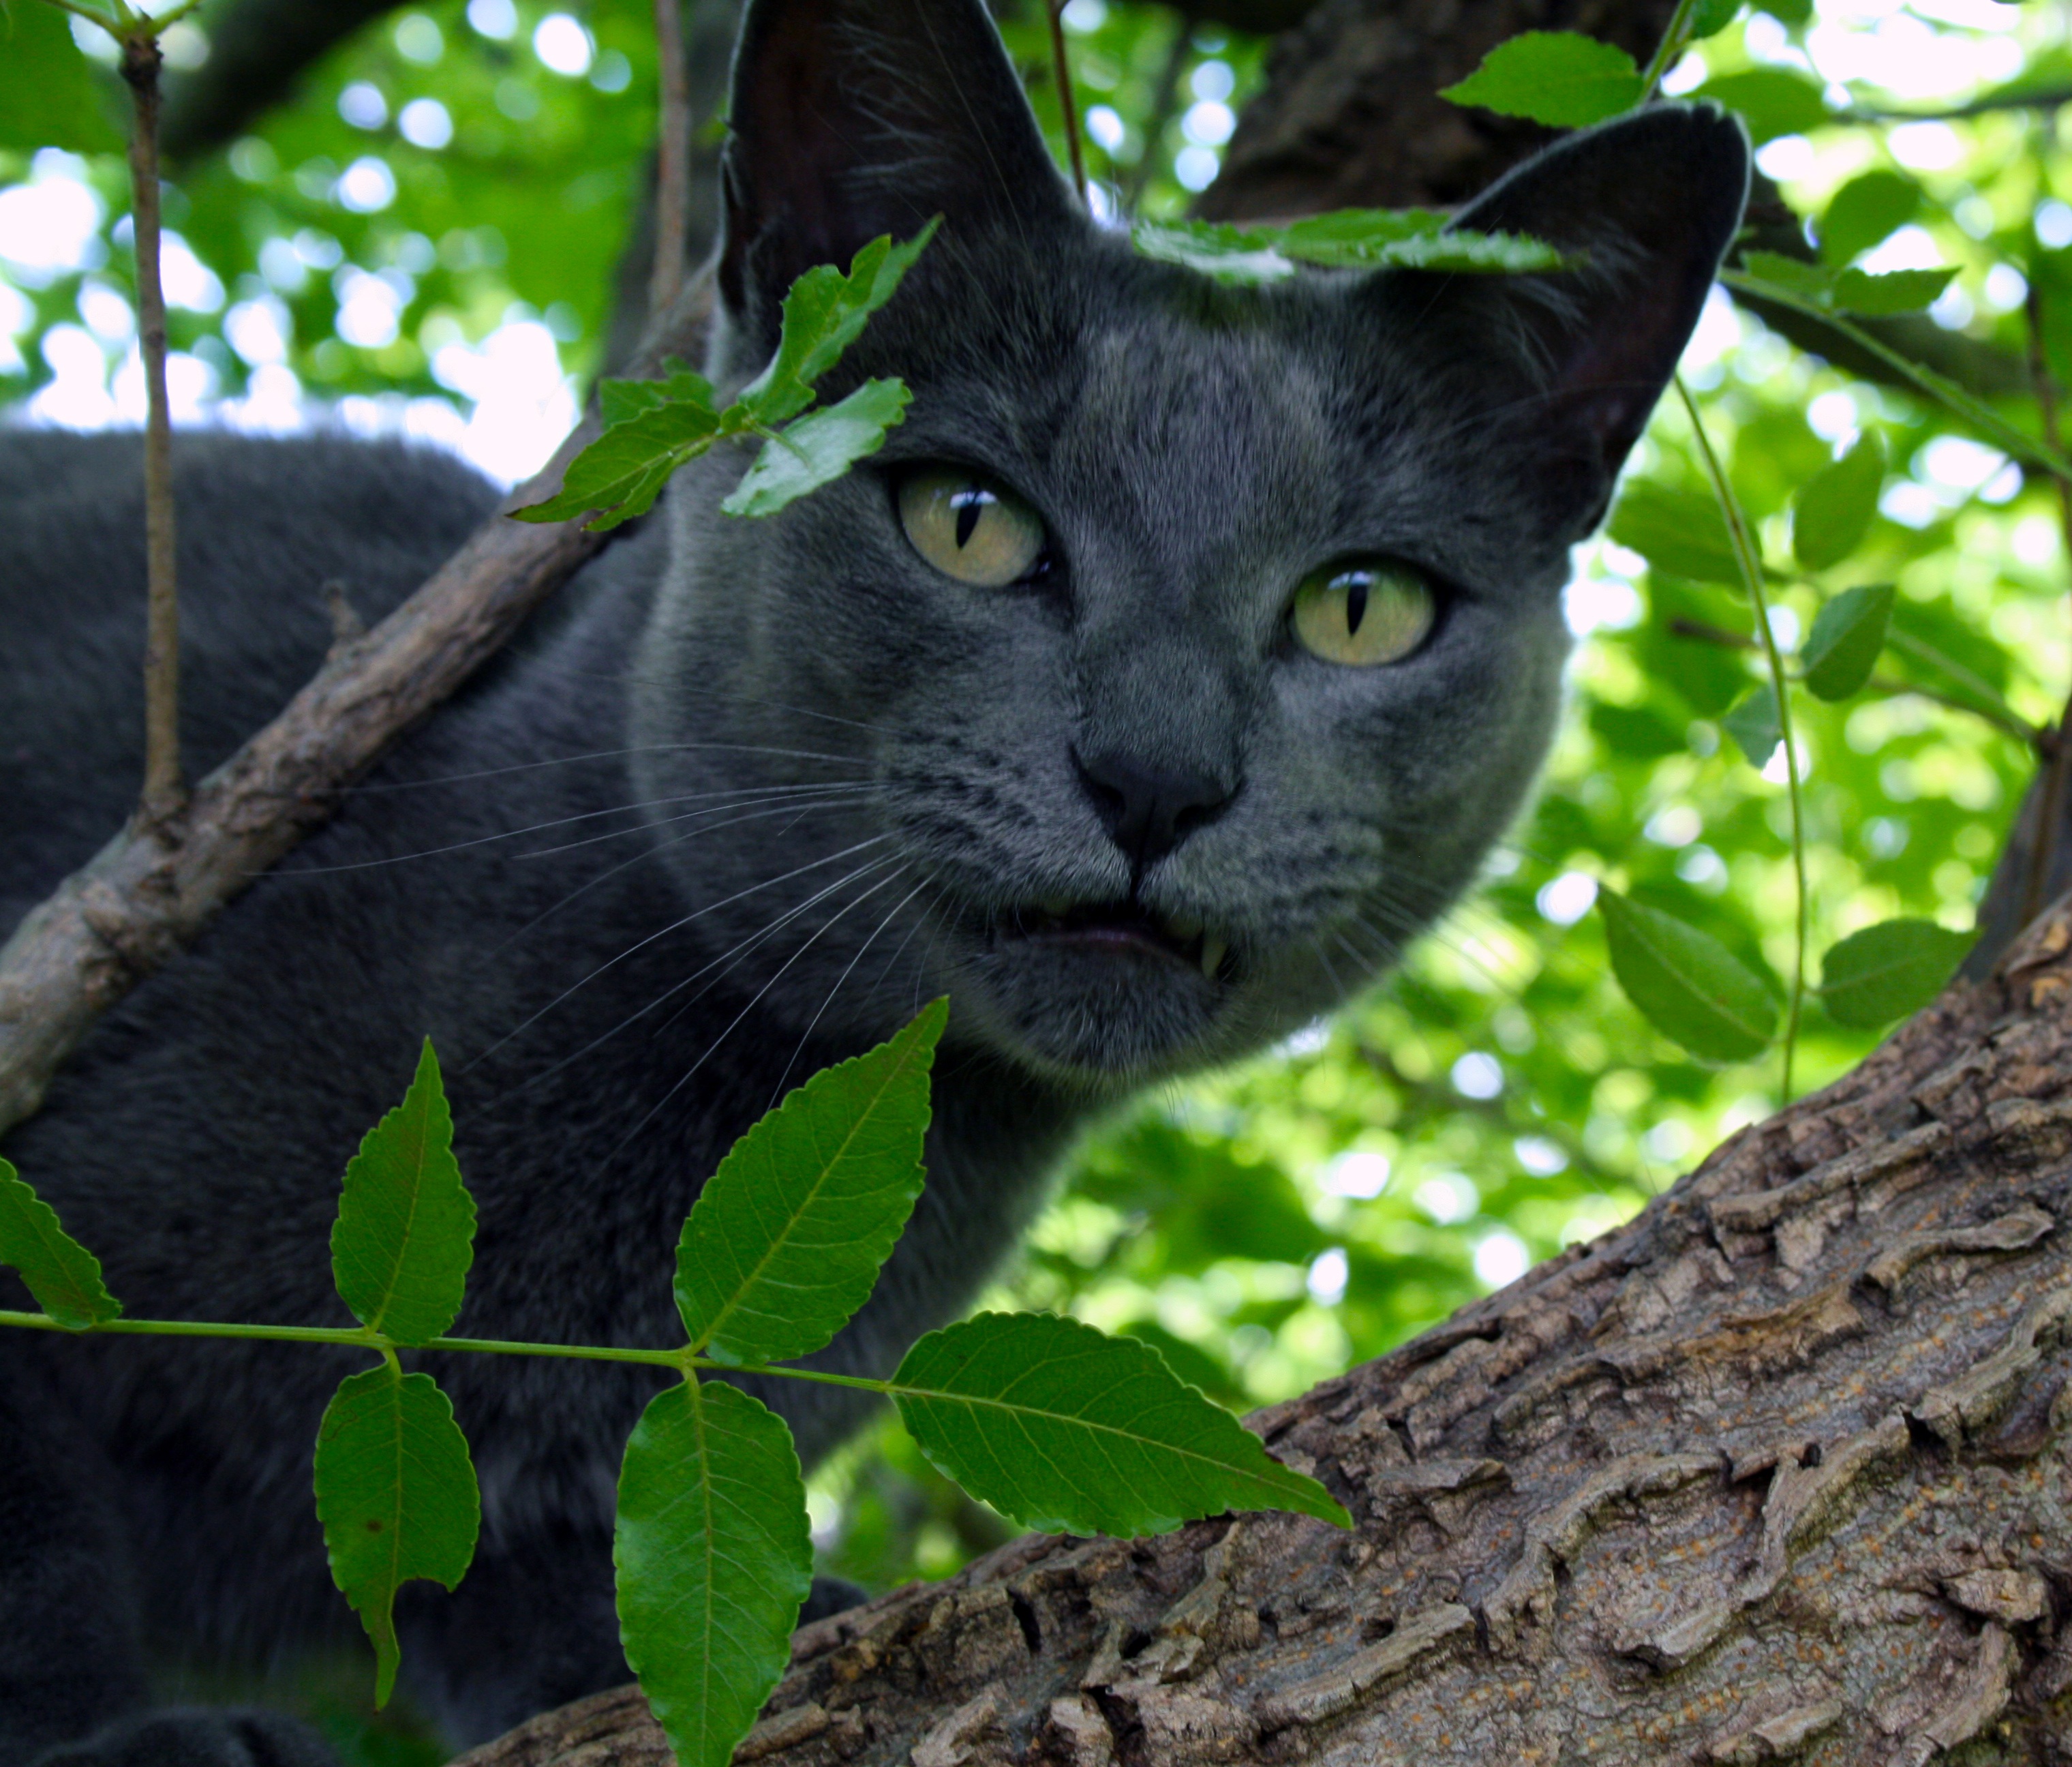
tree, flower, home, animal, cute, summer, love, pet, fur, green, fluffy, cat, feline, mammal, climbing, black cat, fauna, leaves, outdoors, eyes, whiskers, grey, kitty, furry, vertebrate, domestic, adorable, hunting, wild cat, korat, small to medium sized cats, cat like mammal, domestic short haired cat